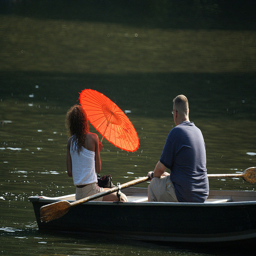
A person with a umbrella and a man in a boat.
Woman with open parasol while man rows boat
a couple of people riding in a row boat
a man rowing a boat and a woman holding an umbrella
A woman with an orange umbrella sits while a man rows a small boat.